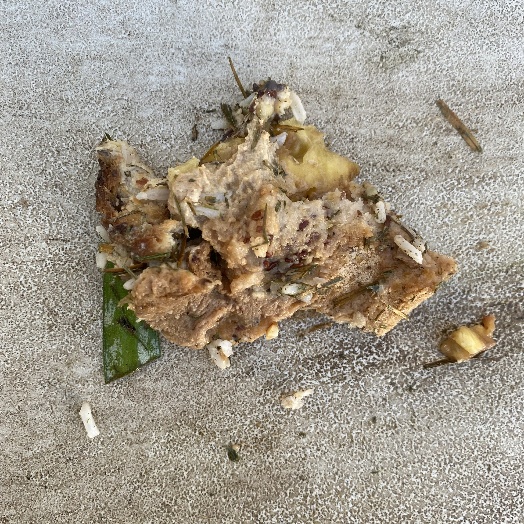
Label: generalcompost